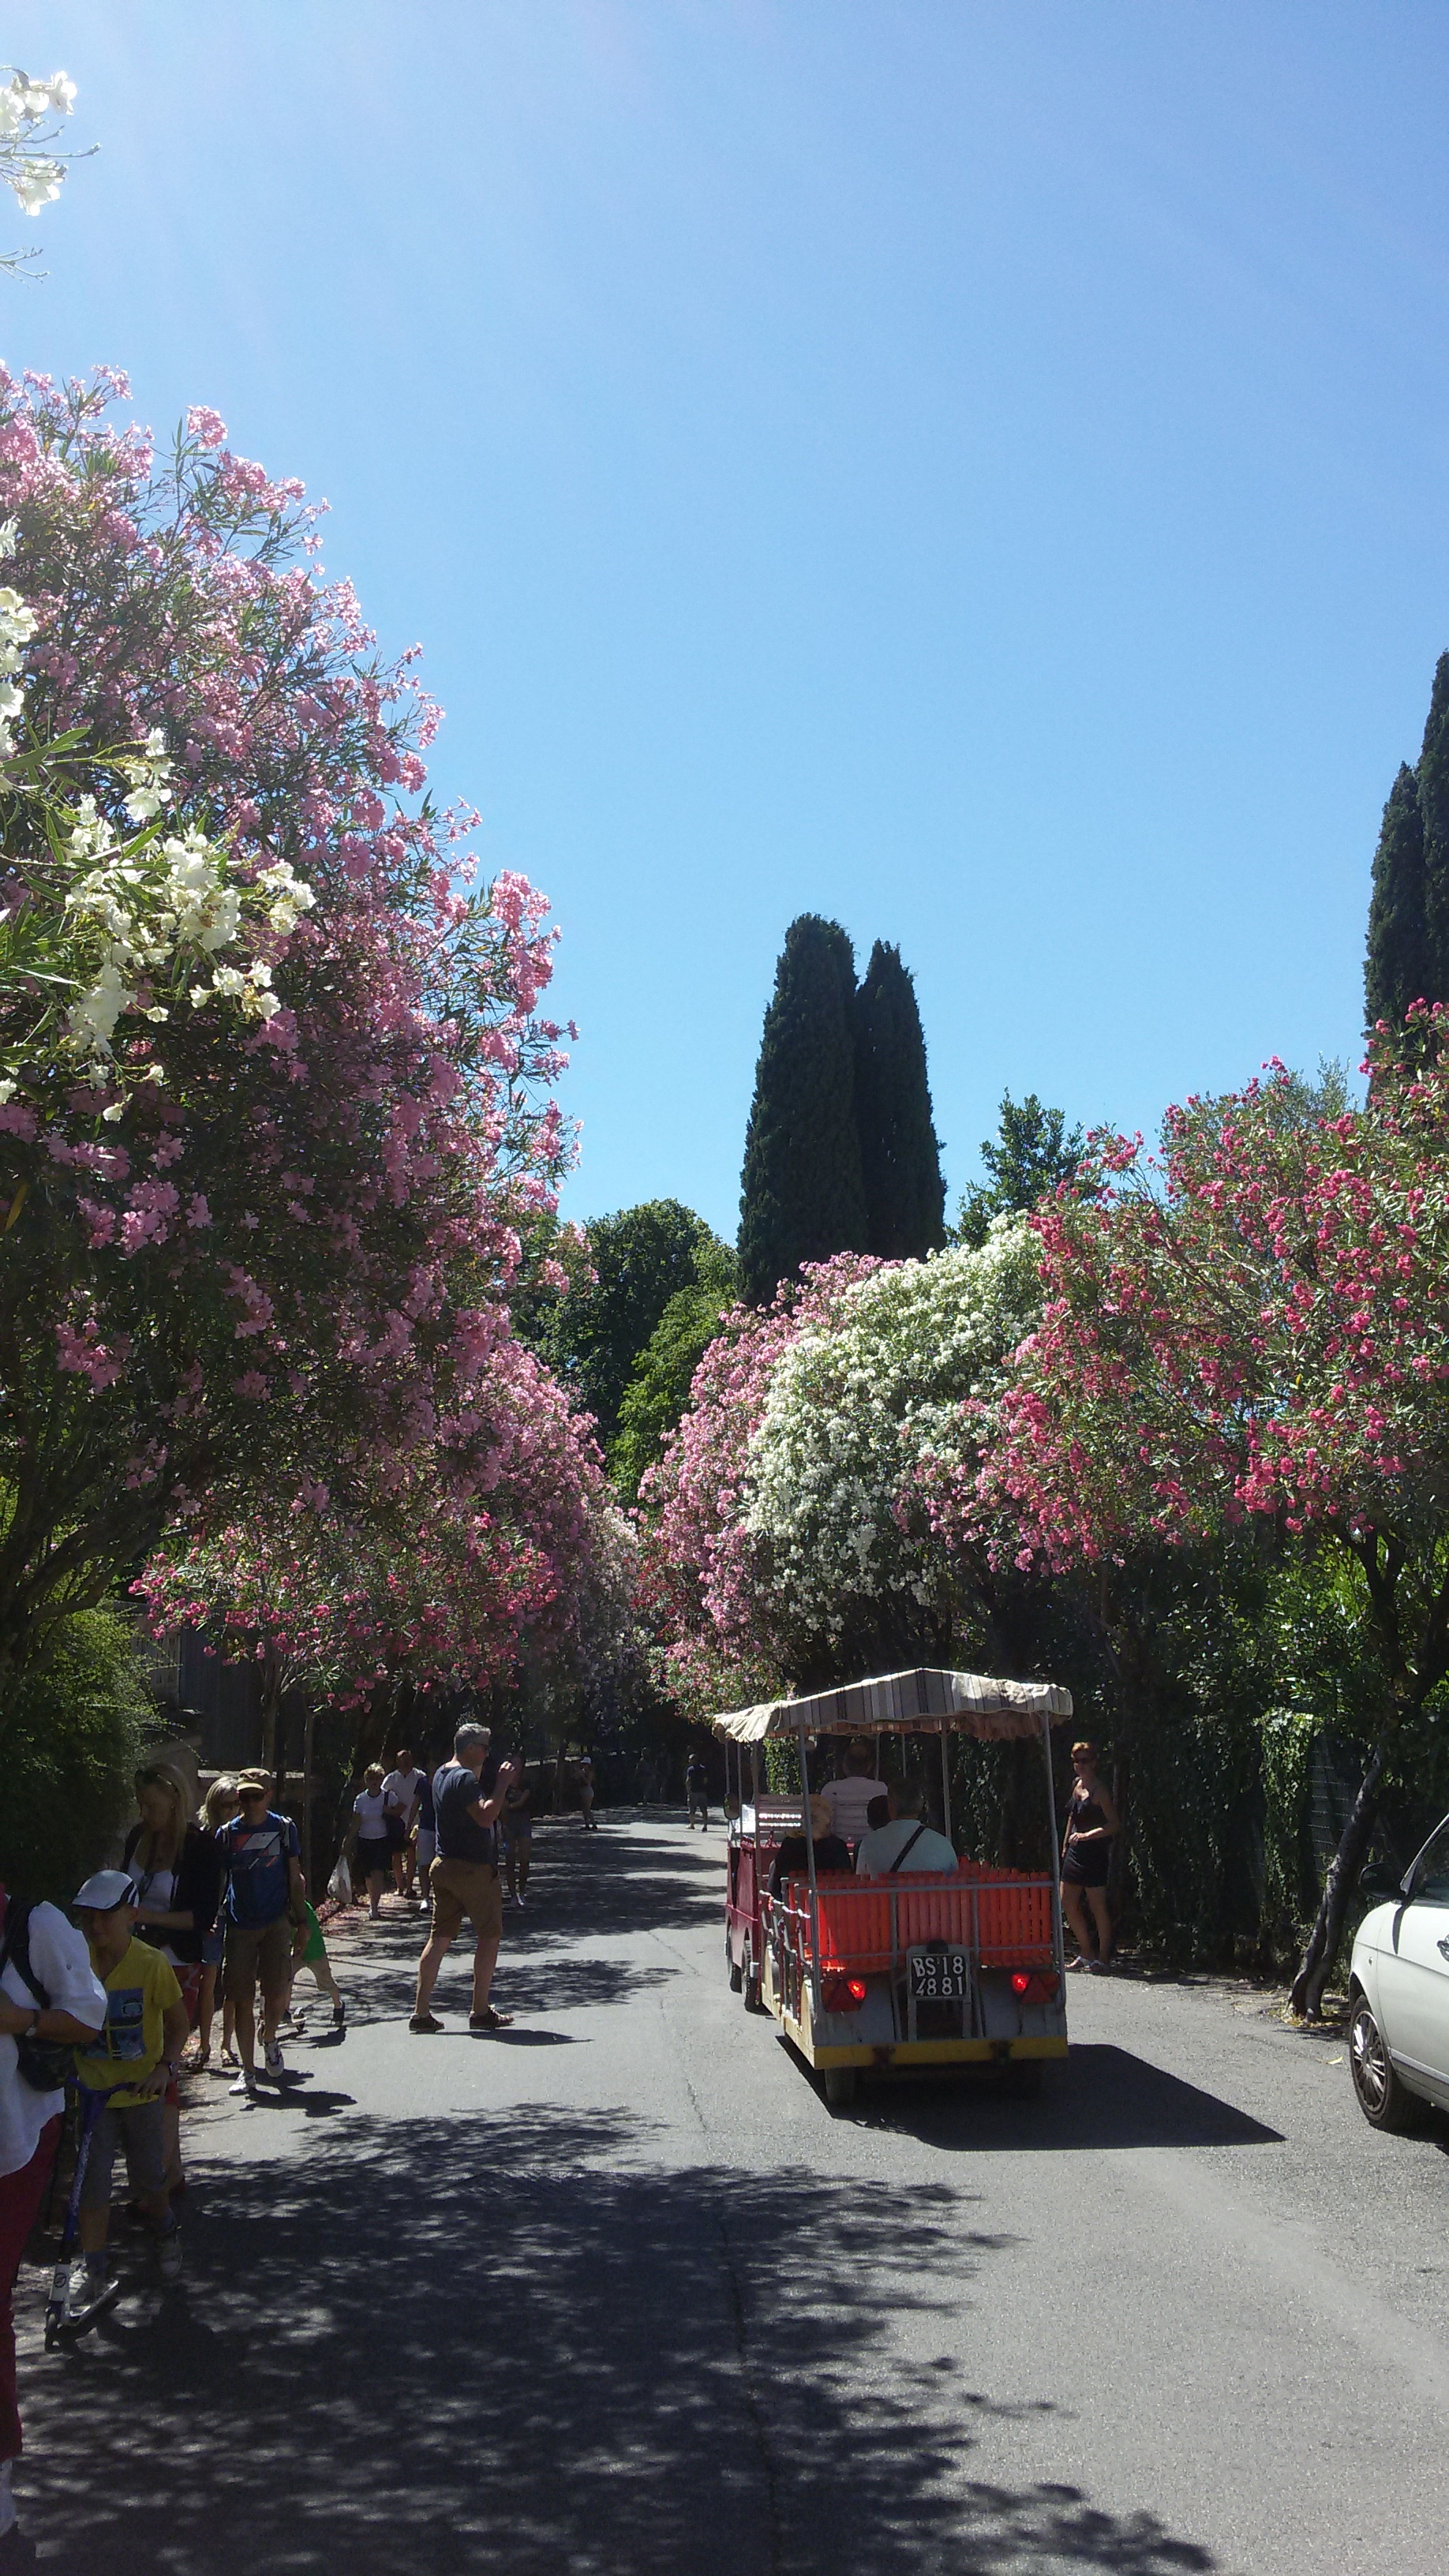
tree, blossom, plant, flower, town, vacation, park, garden, tourism, cherry blossom, waterway, tours, woody plant